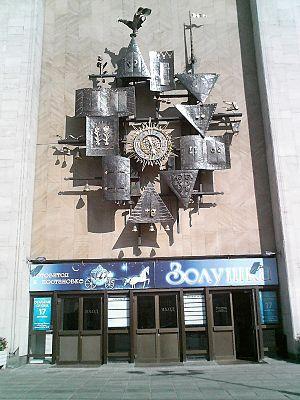
Sergueï Vladimirovitch Obraztsov, né le 22 juin 1901 à Moscou et mort le 8 mai 1992 à Moscou, était un marionnettiste soviétique qui eut une influence importante : il étudia dans les années 1920 de nouvelles formes d’expression avec la volonté de transposer et de styliser, dans le souci d’affirmer l’originalité de cet art. Sa collection de marionnettes, l'une des plus grandes au monde, est maintenant hébergée par le Théâtre de marionnettes Obraztsov.